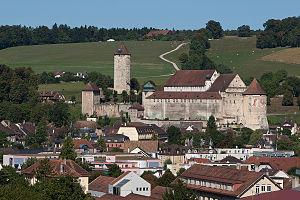
Cette liste présente les biens culturels d'importance nationale dans le canton du Jura. Cette liste correspond à l'édition 2009 de l'Inventaire Suisse des biens culturels d'importance nationale pour le canton du Jura. Il est trié par commune et inclus : 29 bâtiments séparés, 6 collections et 11 sites archéologiques.